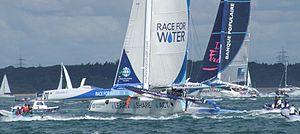
Loïck Peyron, né le 1ᵉʳ décembre 1959 à Nantes, est un navigateur français.
La Fastnet Race est une course de navigation à la voile en équipage et sans escale, se disputant en Manche et en mer Celtique, de Cowes à Plymouth, en allant enrouler Fastnet Rock, îlot du sud-ouest de l'Irlande. L'épreuve est réputée pour ses difficultés.